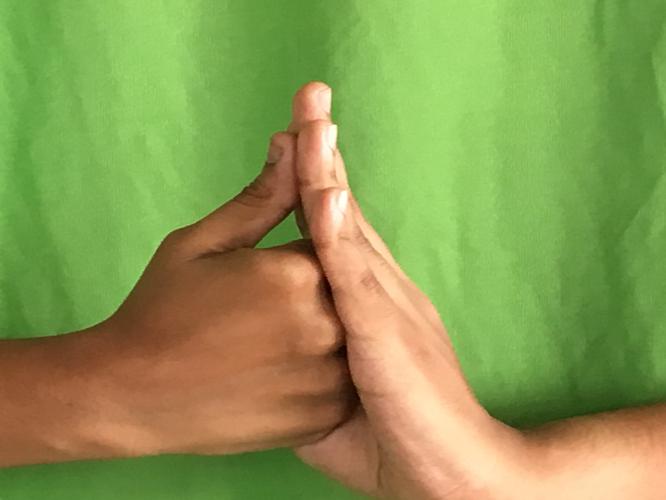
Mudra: Shanka
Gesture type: double_hand